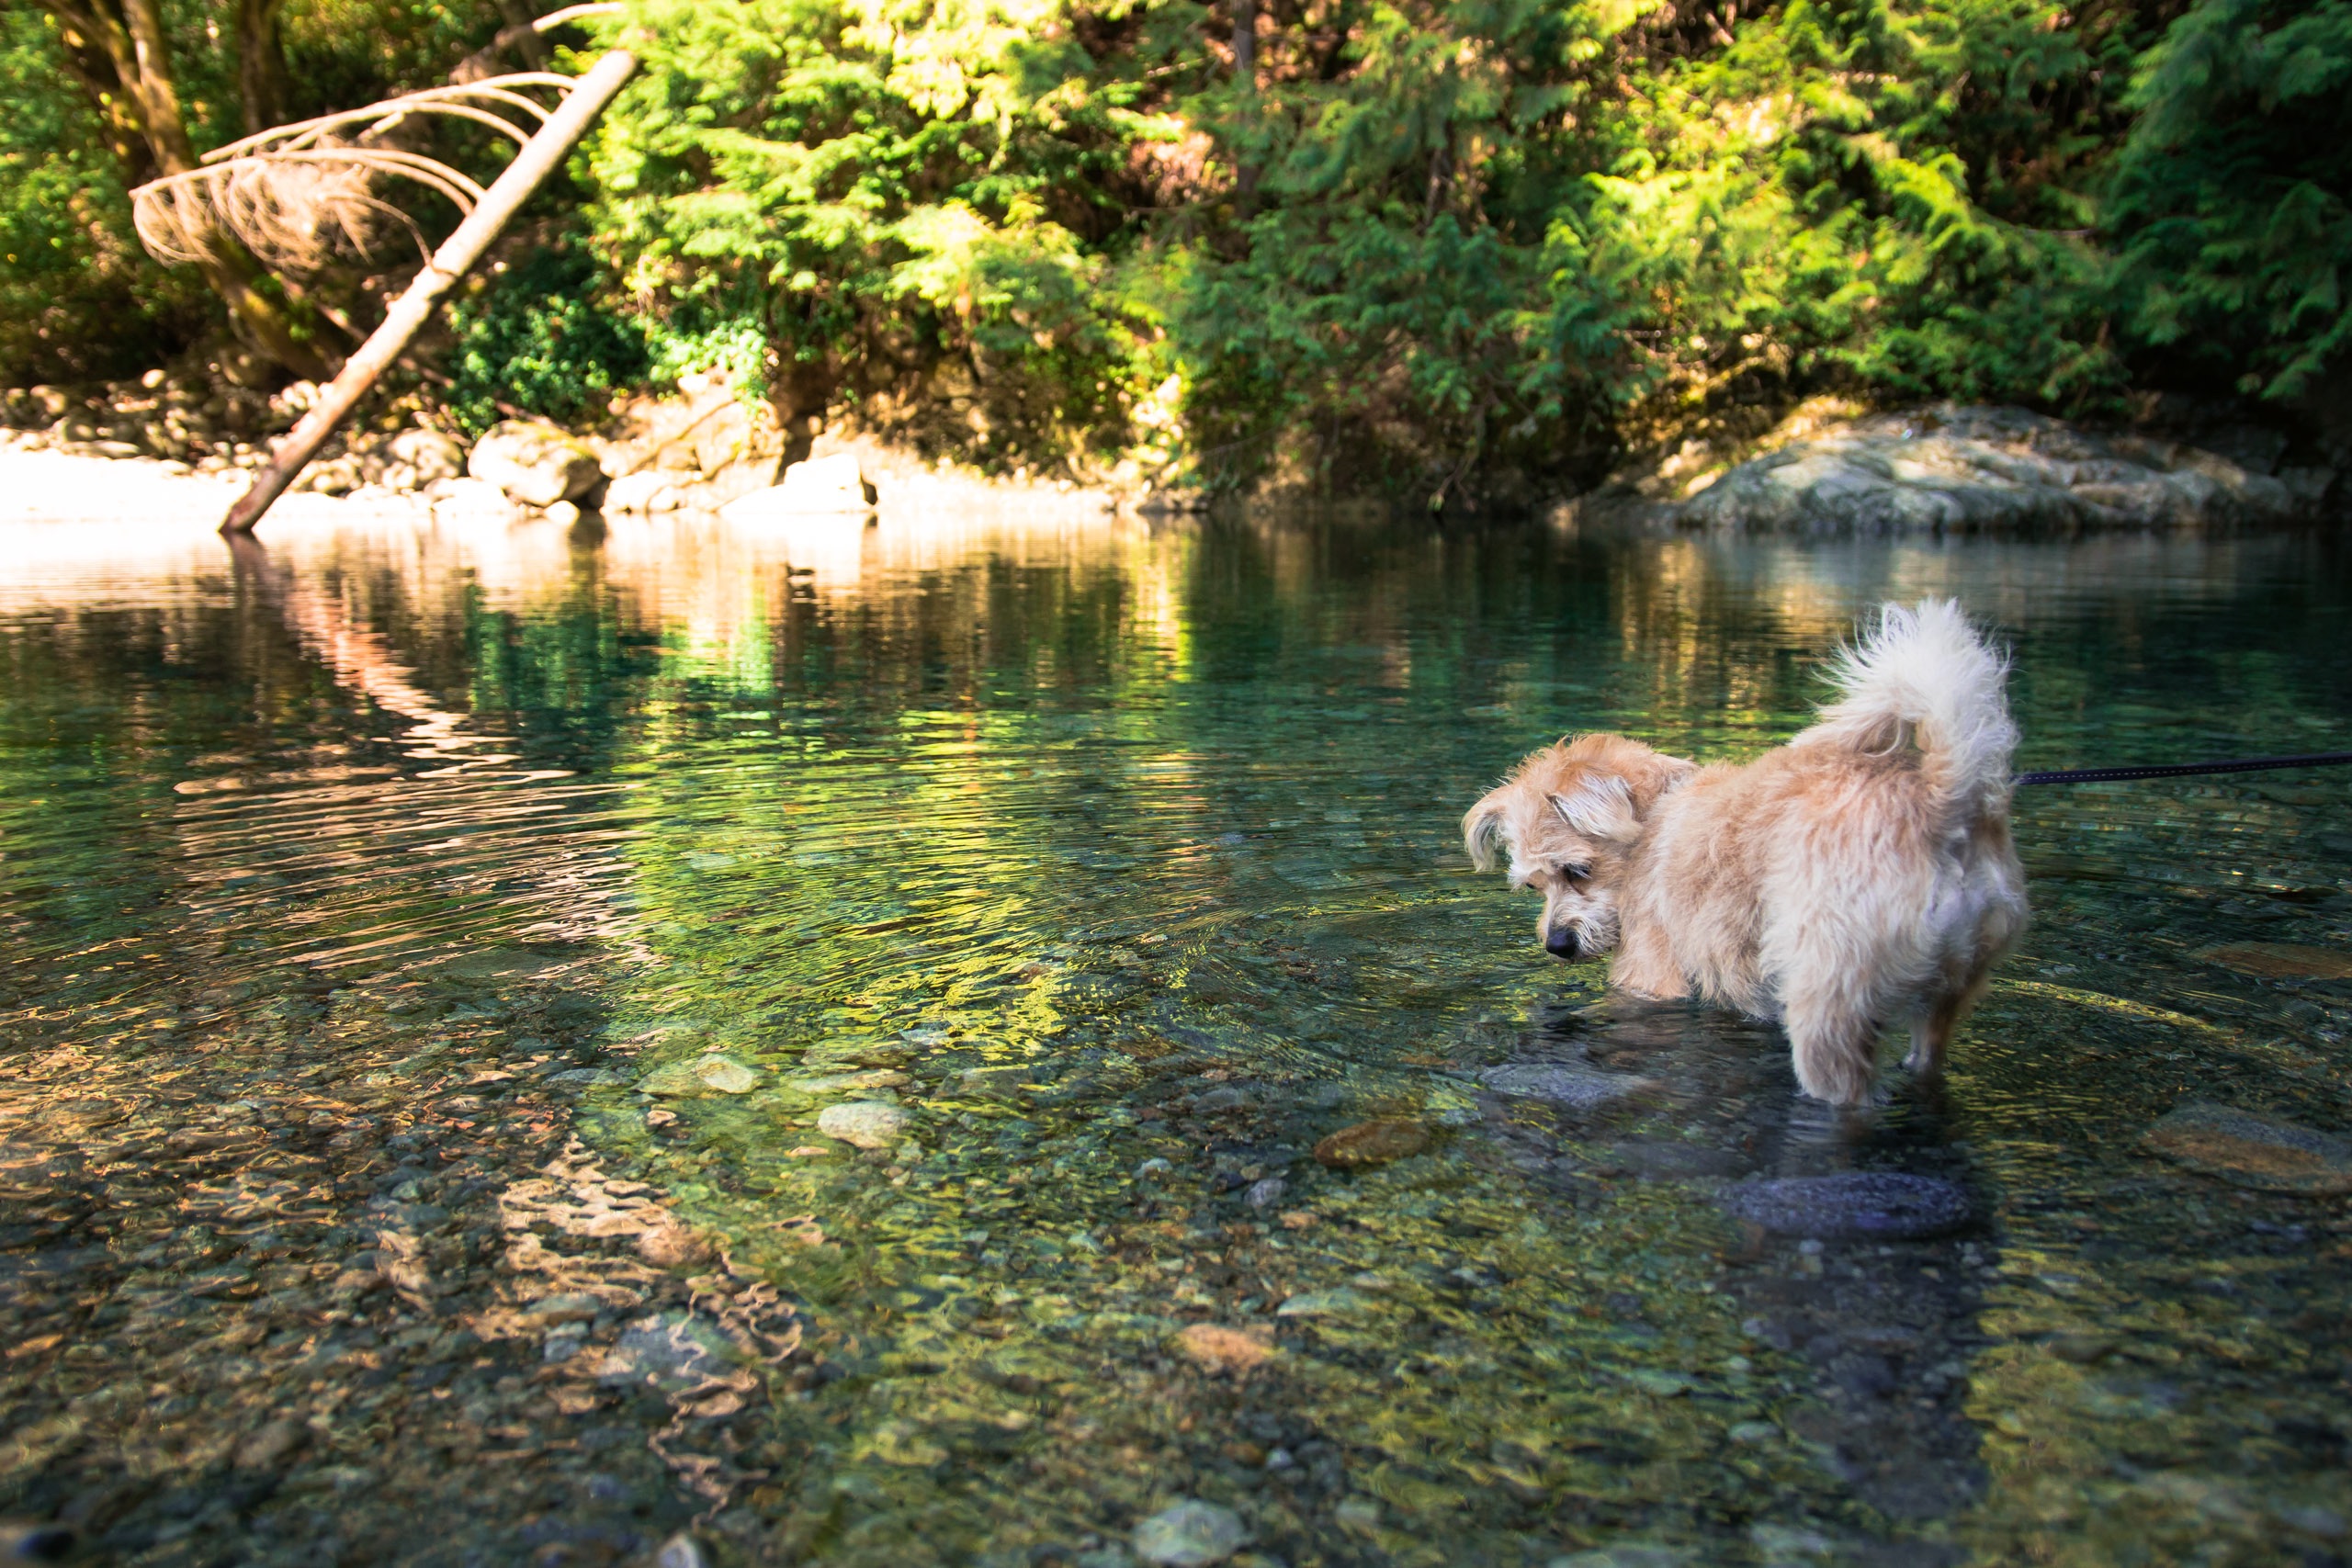
pond, wildlife, dog like mammal